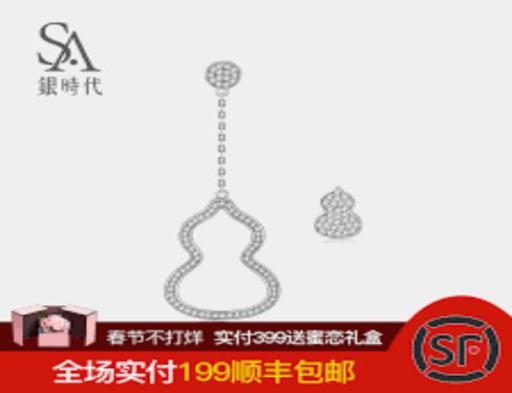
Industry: Clothes